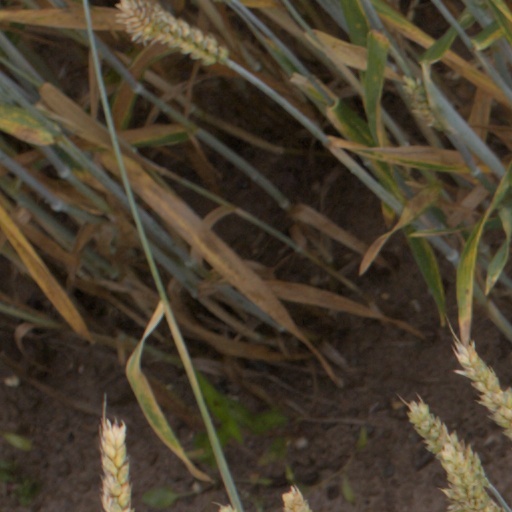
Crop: wheat